Craig Thompson

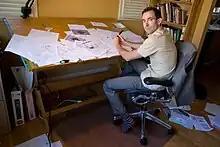
Thompson at his drawing table in 2009

Thompson has acknowledged the influence of graphic artists Taro Yashima, Daniel Clowes, Chris Ware, and Joe Sacco. Thompson has said that, in his composition process, pages are initially composed "in a very illegible form, a shorthand where words and pictures blur into alien scribbles ... I'm working with words and pictures right from the beginning, but the picture might not look any different from a letter, because they're just a bunch of scribbles on a page." Then he rewrites those sketches into "a detailed thumbnail with clear handwriting, and that way I can go back and edit." Even on his long works, Thompson drafts the entire book in ballpoint pen before beginning the final brush-inked version.